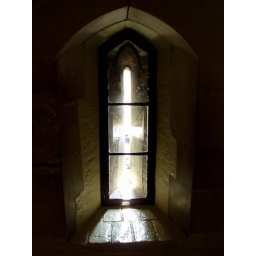
Another window in Beauchamp Tower, this one caged behind glass of a later vintage.